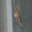
Label: spider